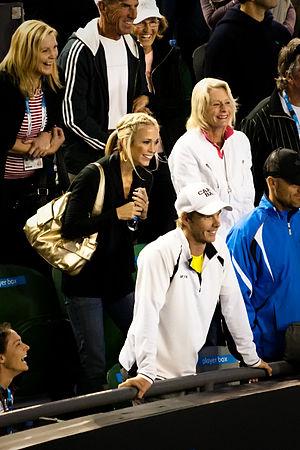
Lleyton Gylnn Hewitt, né le 24 février 1981 à Adélaïde, est un joueur de tennis australien. Professionnel de 1998 à 2016, il a remporté 30 titres en simple sur le circuit ATP, dont l'US Open en 2001, Wimbledon en 2002 ainsi que les Masters lors de ces deux saisons.